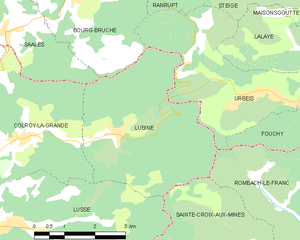
Carte des communes françaises Lubine